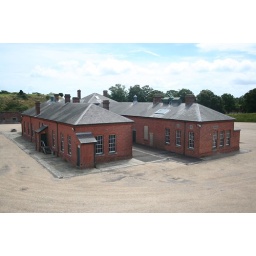
Main building in parade ground